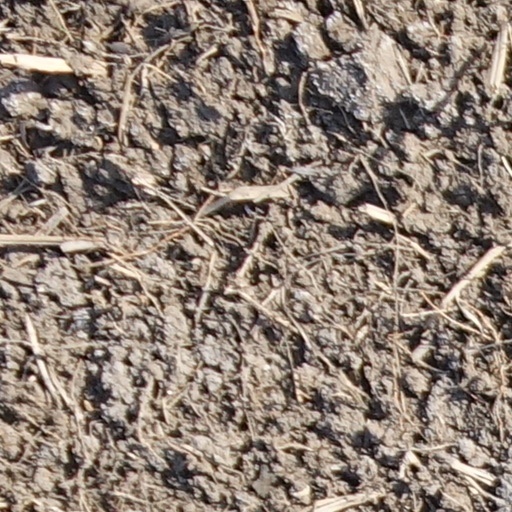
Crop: wheat